Kurosawa (crater)

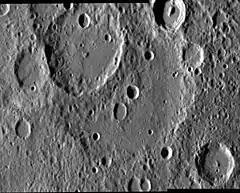
MESSENGER NAC mosaic of Kurosawa

Kurosawa is a crater on Mercury. Its name was adopted by the International Astronomical Union (IAU) in 1976. Kurosawa is named for the Japanese composer Kinko Kurosawa, who lived in the 18th century CE.